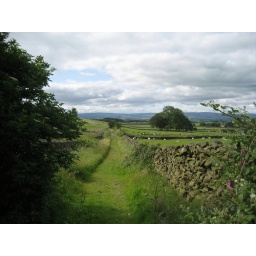
This green lane runs at the western base of Casterton Fell in Lunedale.